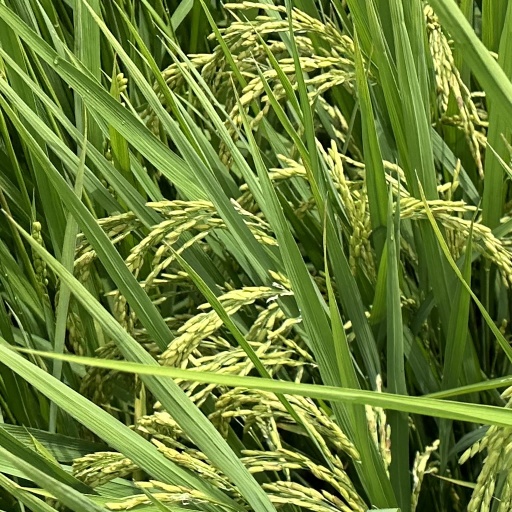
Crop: rice